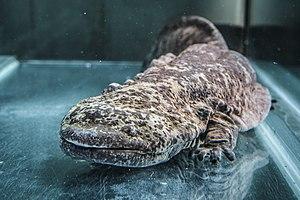
Andrias davidianus, la Salamandre géante de Chine, est une espèce d'urodèles de la famille des Cryptobranchidae. Cette salamandre géante vit en Chine et aurait été introduite à Taïwan ainsi qu'au Japon. C'est le plus grand amphibien vivant au monde.